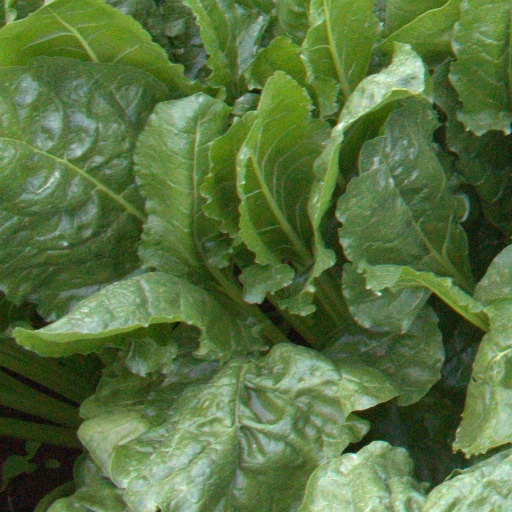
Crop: sugar beet